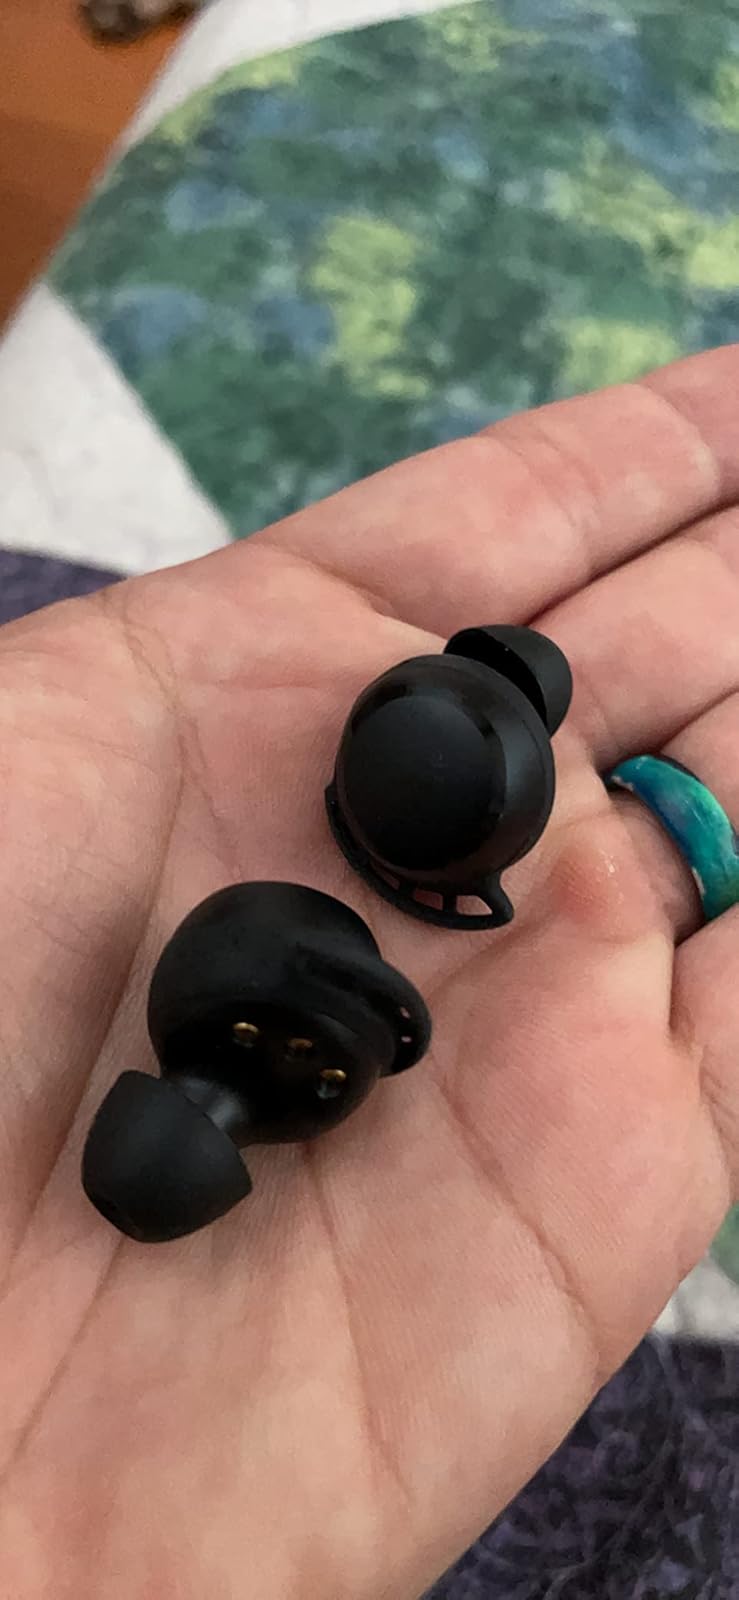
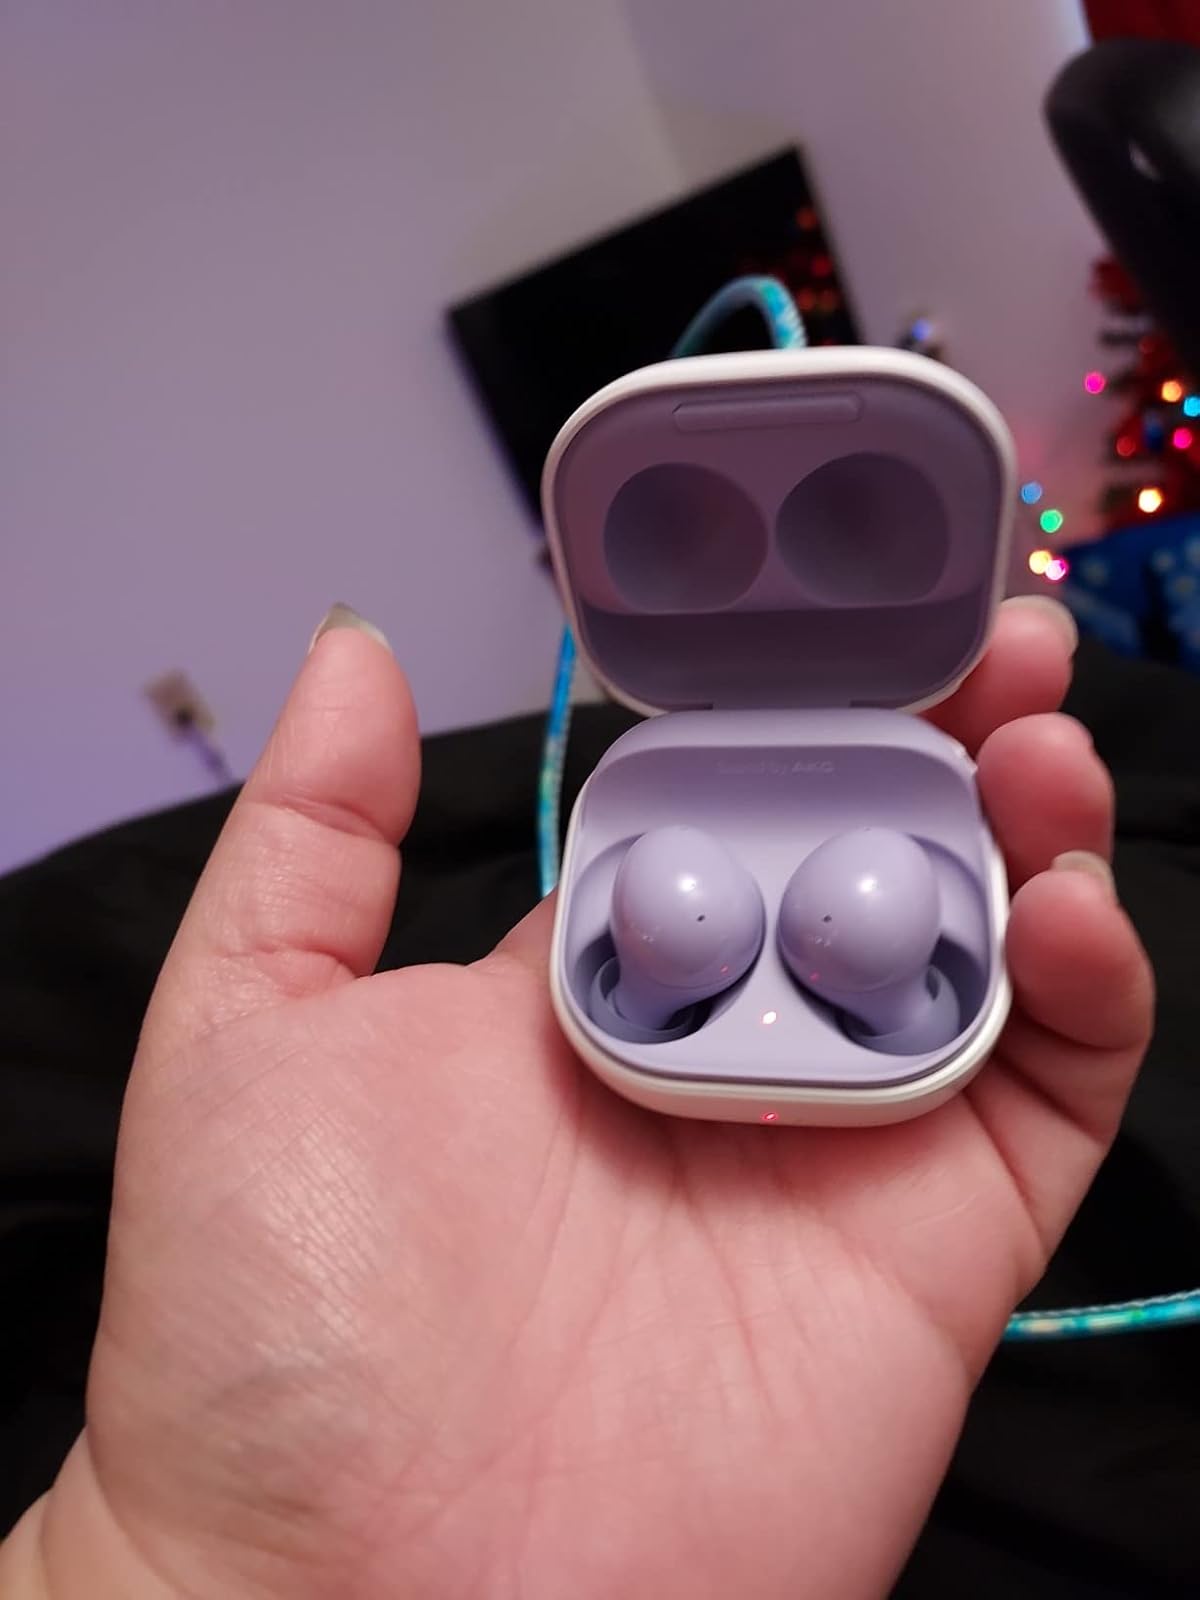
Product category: earbuds
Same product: no